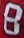
Number: 8